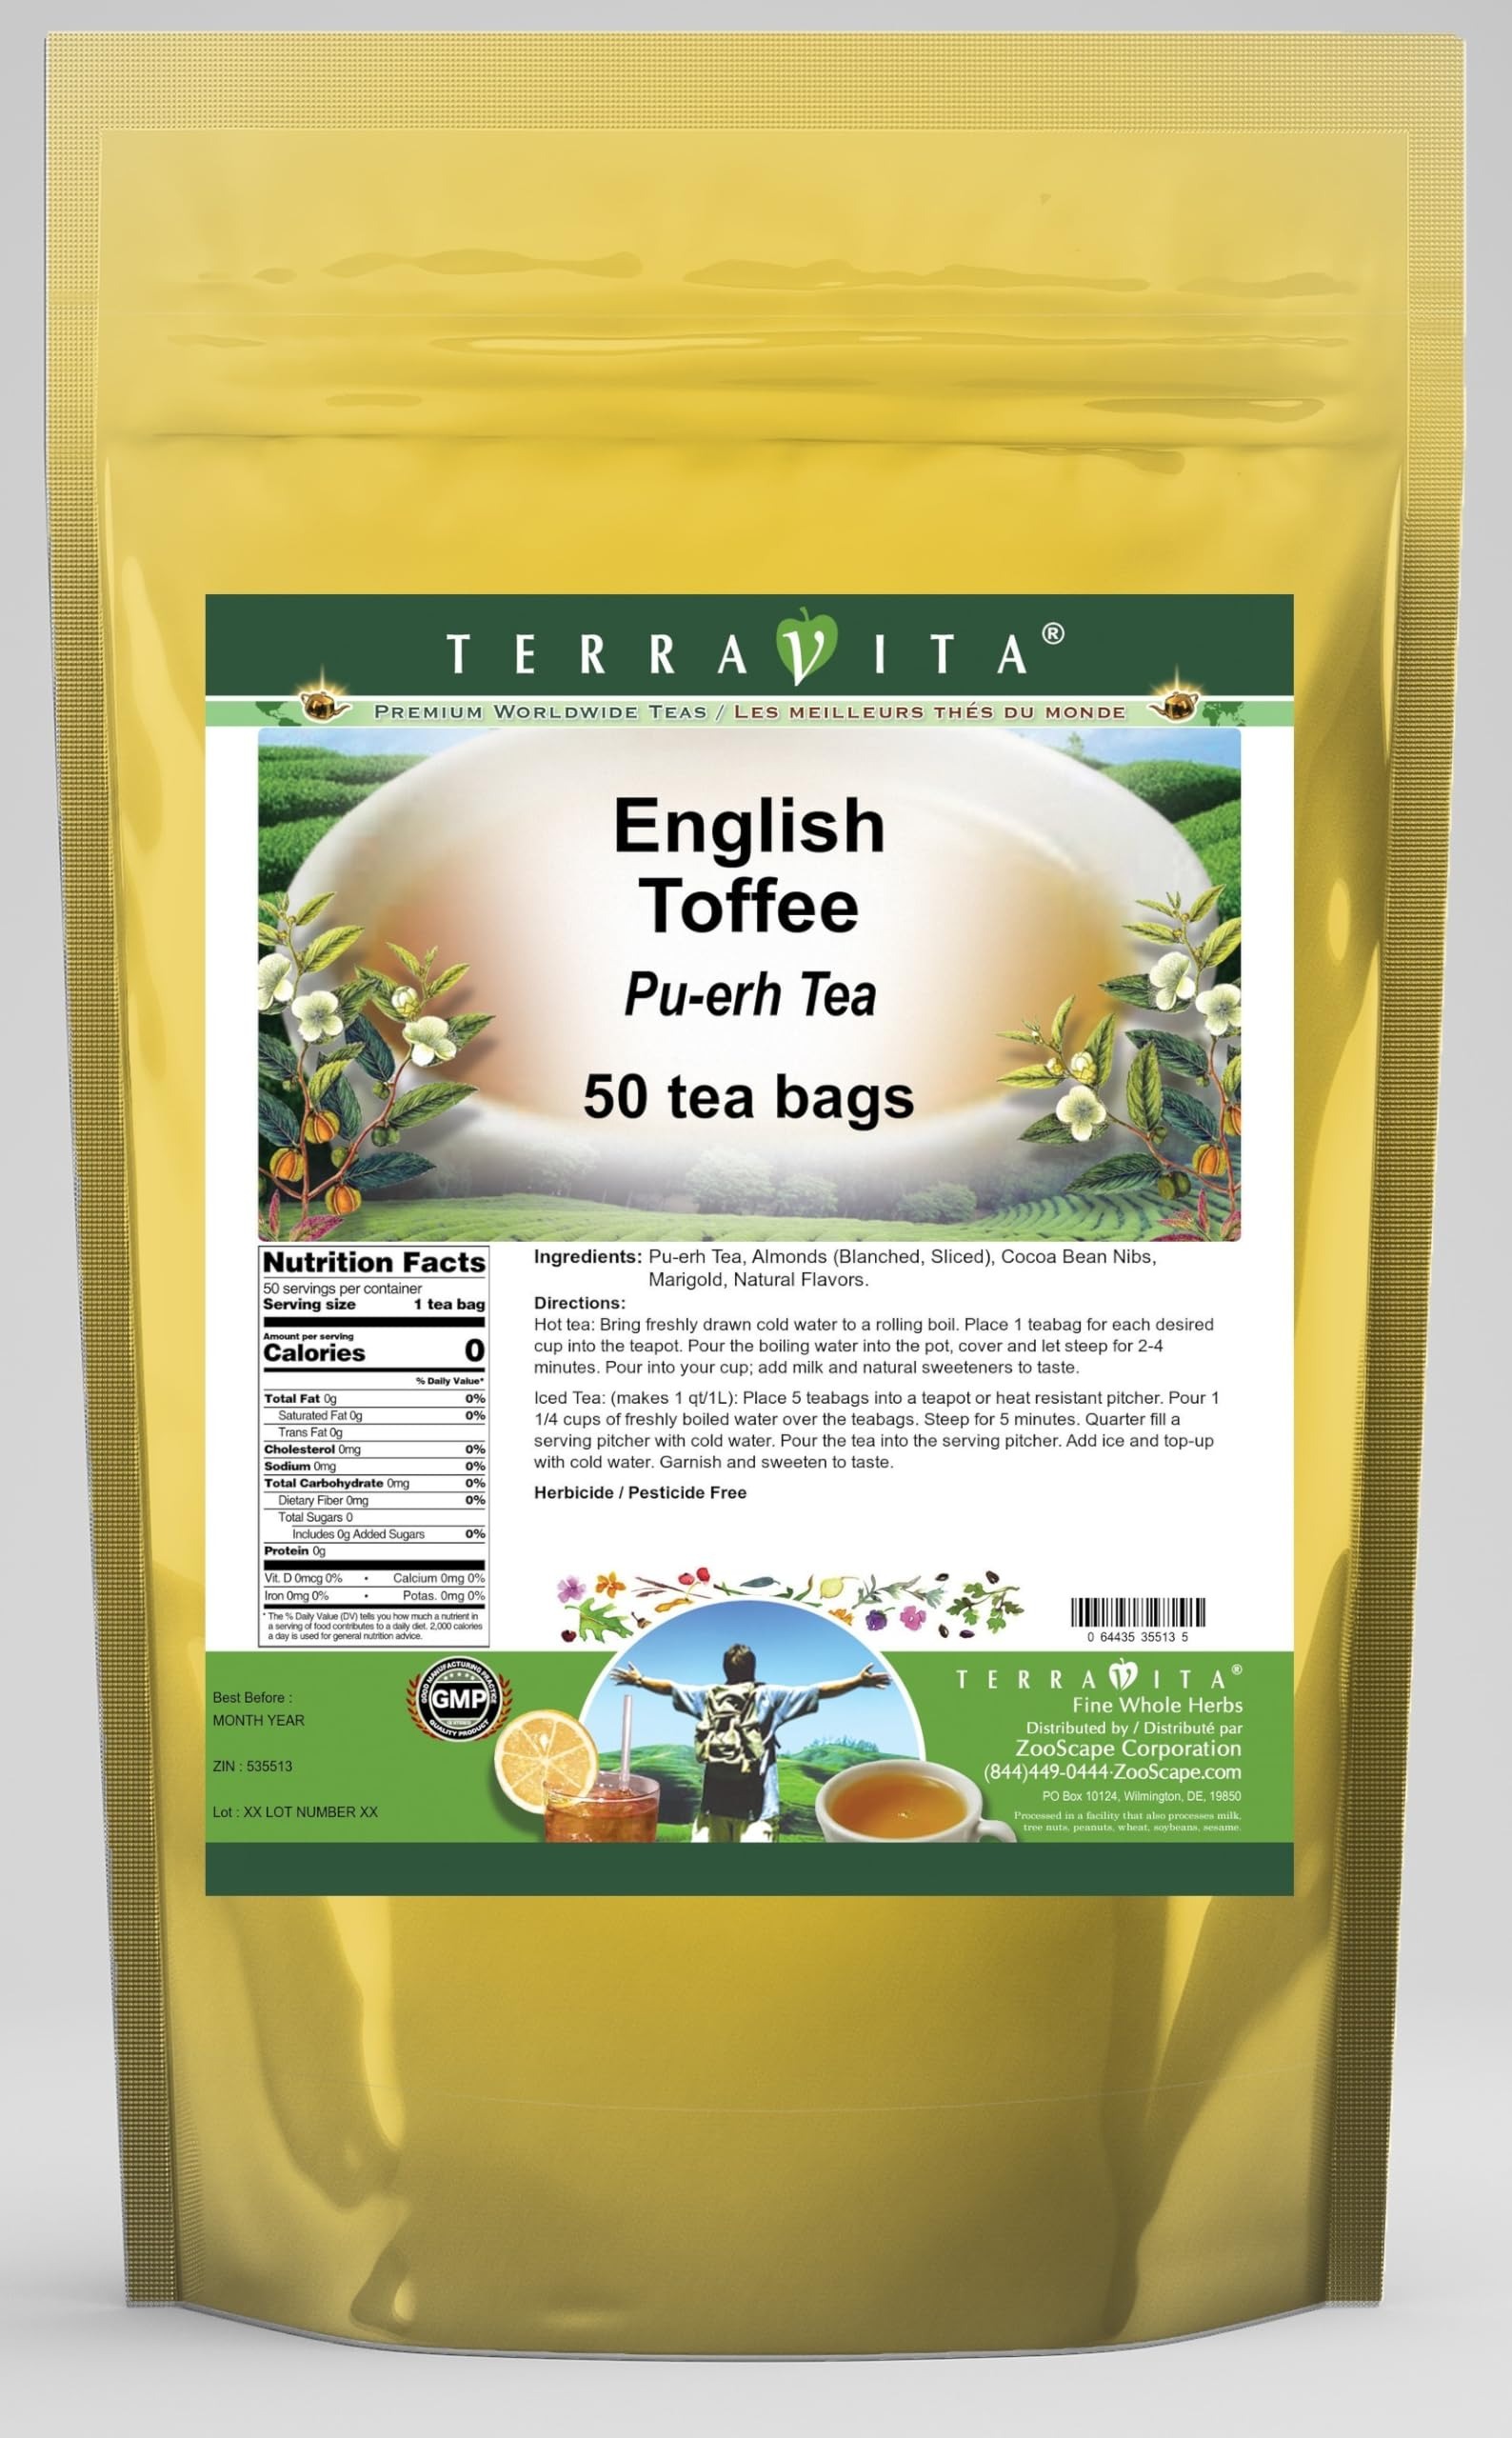
Item Name: English Toffee Pu-erh Tea (50 tea bags, ZIN: 535513) - 3 Pack
Bullet Point 1: Our English Toffee Pu-erh Tea is a terrific flavored Pu-erh tea with Almonds, Cocoa Nibs and Marigold that you can enjoy again and again! You will really enjoy the special English Toffee aroma and taste! - Ingredients: Pu-erh tea, Almonds, Cocoa Nibs, Marigold and Natural English Toffee Flavor.
Bullet Point 2: No fillers.
Bullet Point 3: Manufacturer: TerraVita
Bullet Point 4: Size: 50 tea bags
Bullet Point 5: Pu-erh Tea Bags - Packed in a convenient upright pouch!
Product Description: Our English Toffee Pu-erh Tea is a terrific flavored Pu-erh tea with Almonds, Cocoa Nibs and Marigold that you can enjoy again and again! You will really enjoy the special English Toffee aroma and taste! - Ingredients: Pu-erh tea, Almonds, Cocoa Nibs, Marigold and Natural English Toffee Flavor. - Hot tea brewing method: Bring freshly drawn cold water to a rolling boil. Place 1 teabag for each desired cup into the teapot. Pour the boiling water into the pot, cover and let steep for 2-4 minutes. Pour into your cup; add milk and natural sweeteners to taste. - Iced tea brewing method: (to make 1 liter/quart): Place 5 teabags into a teapot or heat resistant pitcher. Pour 1 1/4 cups of freshly boiled water over the teabags. Steep for 5 minutes. Quarter fill a serving pitcher with cold water. Pour the tea into the serving pitcher. Add ice and top-up with cold water. Garnish and sweeten to taste. - TerraVita is an exclusive line of premium-quality, natural source products that use only the finest, purest and most potent ingredients found around the world. TerraVita is hallmarked by the highest possible standards of purity, potency, stability and freshness. All of our products are prepared with the highest elements of quality control, from raw materials through the entire manufacturing process, up to and including the moment that the bottles or bags are sealed for freshness and shipped out to you. Our highest possible standards are certified by independent laboratories and backed by our personal guarantee. - TerraVita exists to meet and ensure your family's health and wellness without the harmful effects of chemicals and health products. We strive to make all of our products affordable and reliable and are constantly searching the market to maintain our affordability and to look
Value: 150.0
Unit: Count

Price: 57.7